Perama (plant)

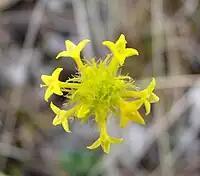
Perama hirsuta - RUBIACEAE

Perama is a genus of flowering plants in the family Rubiaceae. The genus is found in the Caribbean and southern tropical America.